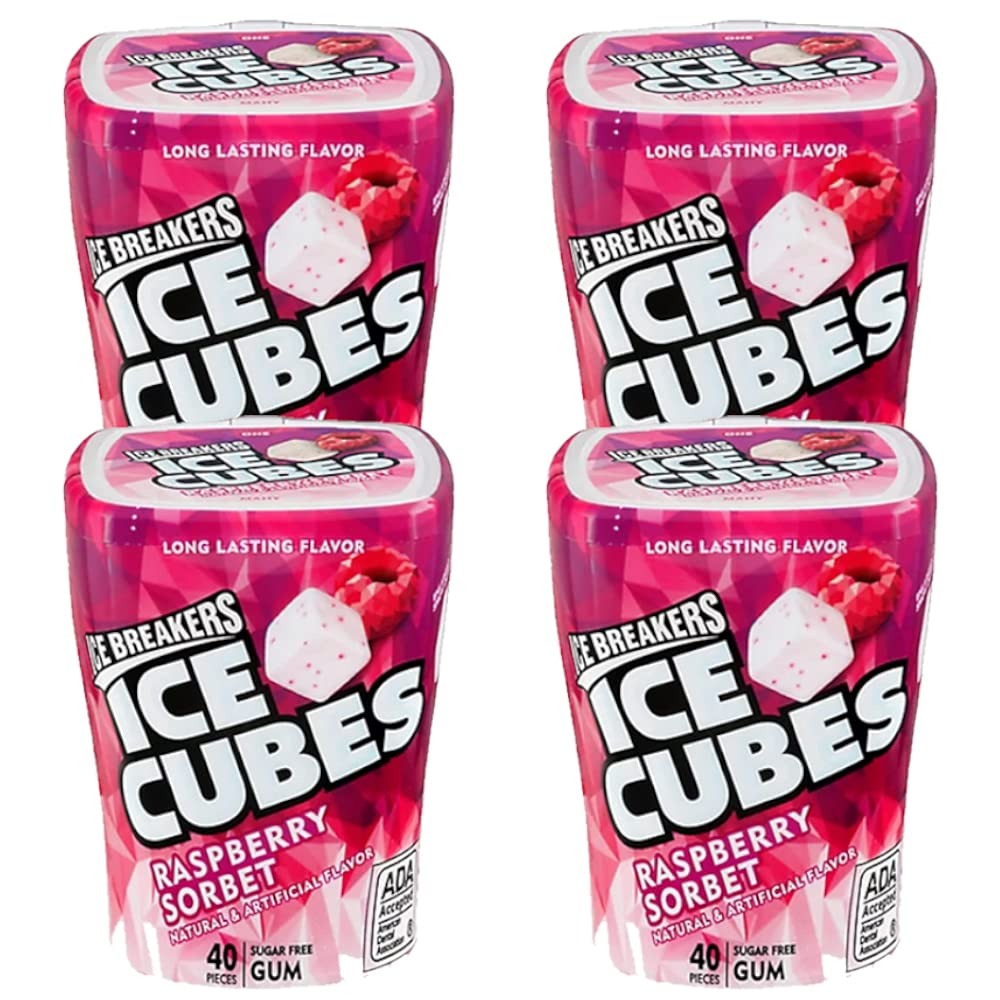
Item Name: Ice Breakers Ice Cubes Raspberry Sorbet Gum Bottle- 4 ct
Bullet Point: Ice Breakers Ice Cubes Raspberry Sorbet Gum Bottle 4 ct
Product Description: <p><b>Ice Breakers Ice Cubes -- Raspberry Sorbet Sugar-Free Gum -- 4 ct.</b></p><p>Treat your mouth to refreshingly delicious Ice Breakers Ice Cubes gum. These frosty cube-shaped pieces of gum are instantly cold and loaded with dazzling flavor crystals. Ice Cubes gum is available in intense mint and sweet fruit flavors.</p>
Value: 4.0
Unit: Count

Price: 20.295